She's a Woman

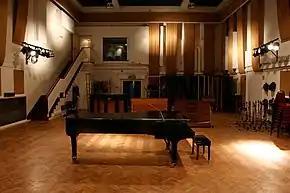
Studio Two at EMI Studios in London, where "She's a Woman" was mostly written and then recorded.

"She's a Woman" is mainly in the key of A major, with brief shifts to C-sharp minor, and is in 4/4 time. Besides its two short bridge sections, the song only uses the chords I, IV and V. Music scholar Thomas MacFarlane characterises the song as a "synthesis of rock and blues inflections with elements derived from country and western or folk styles". Variously described as rock and roll, pop rock, R&B, or "perky pop-blues", the song is a long-form blues number with a four-bar bridge. Musicologist Walter Everett characterises the format as structurally similar to "Can't Buy Me Love", joining a minor pentatonic verse with a major mode bridge. Similar to Cliff Richard's song "Move It", the verse is twenty four-bars rather than the more typical twelve-bar format, making the four-bar bridge sound especially short. Everett suggests the short bridge quickly returning to the verse creates a "formal ambiguity".